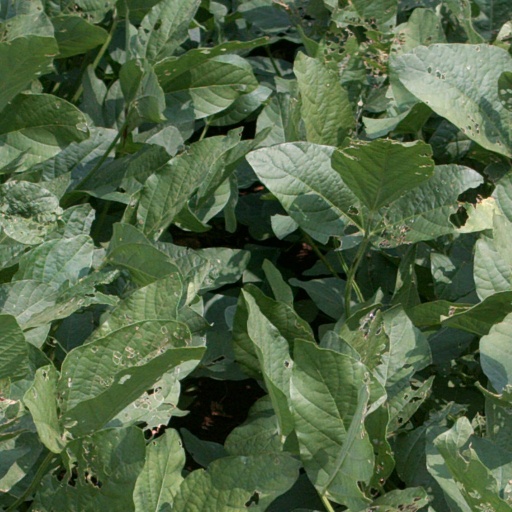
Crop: soybean